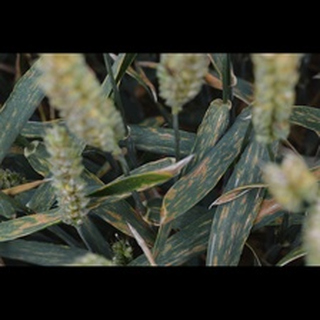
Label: wheat_septoria